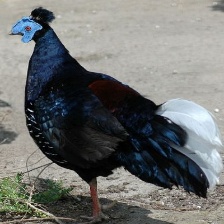
Species: CRESTED FIREBACK
Scientific name: LOPHURA IGNITA